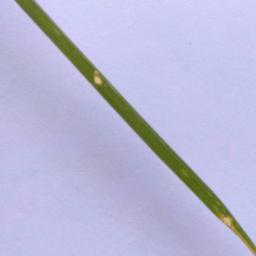
Label: Rice___Leaf_Blast